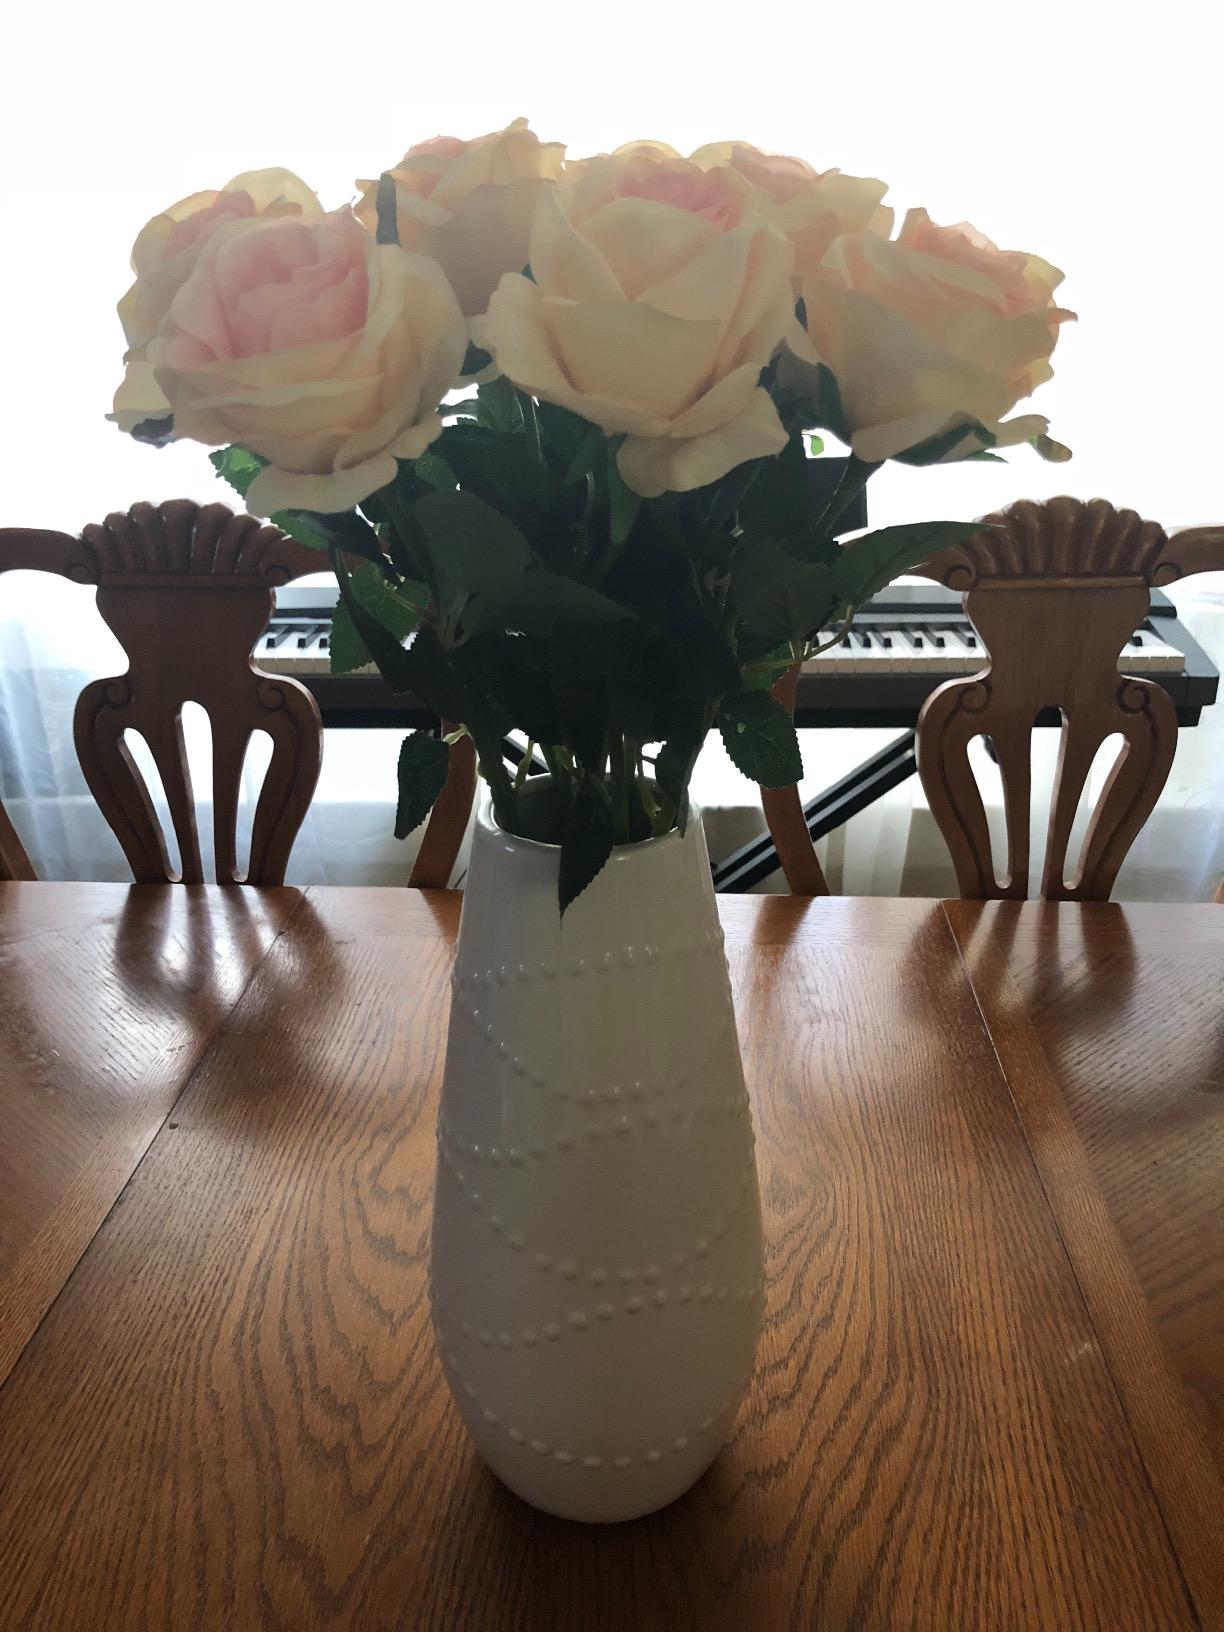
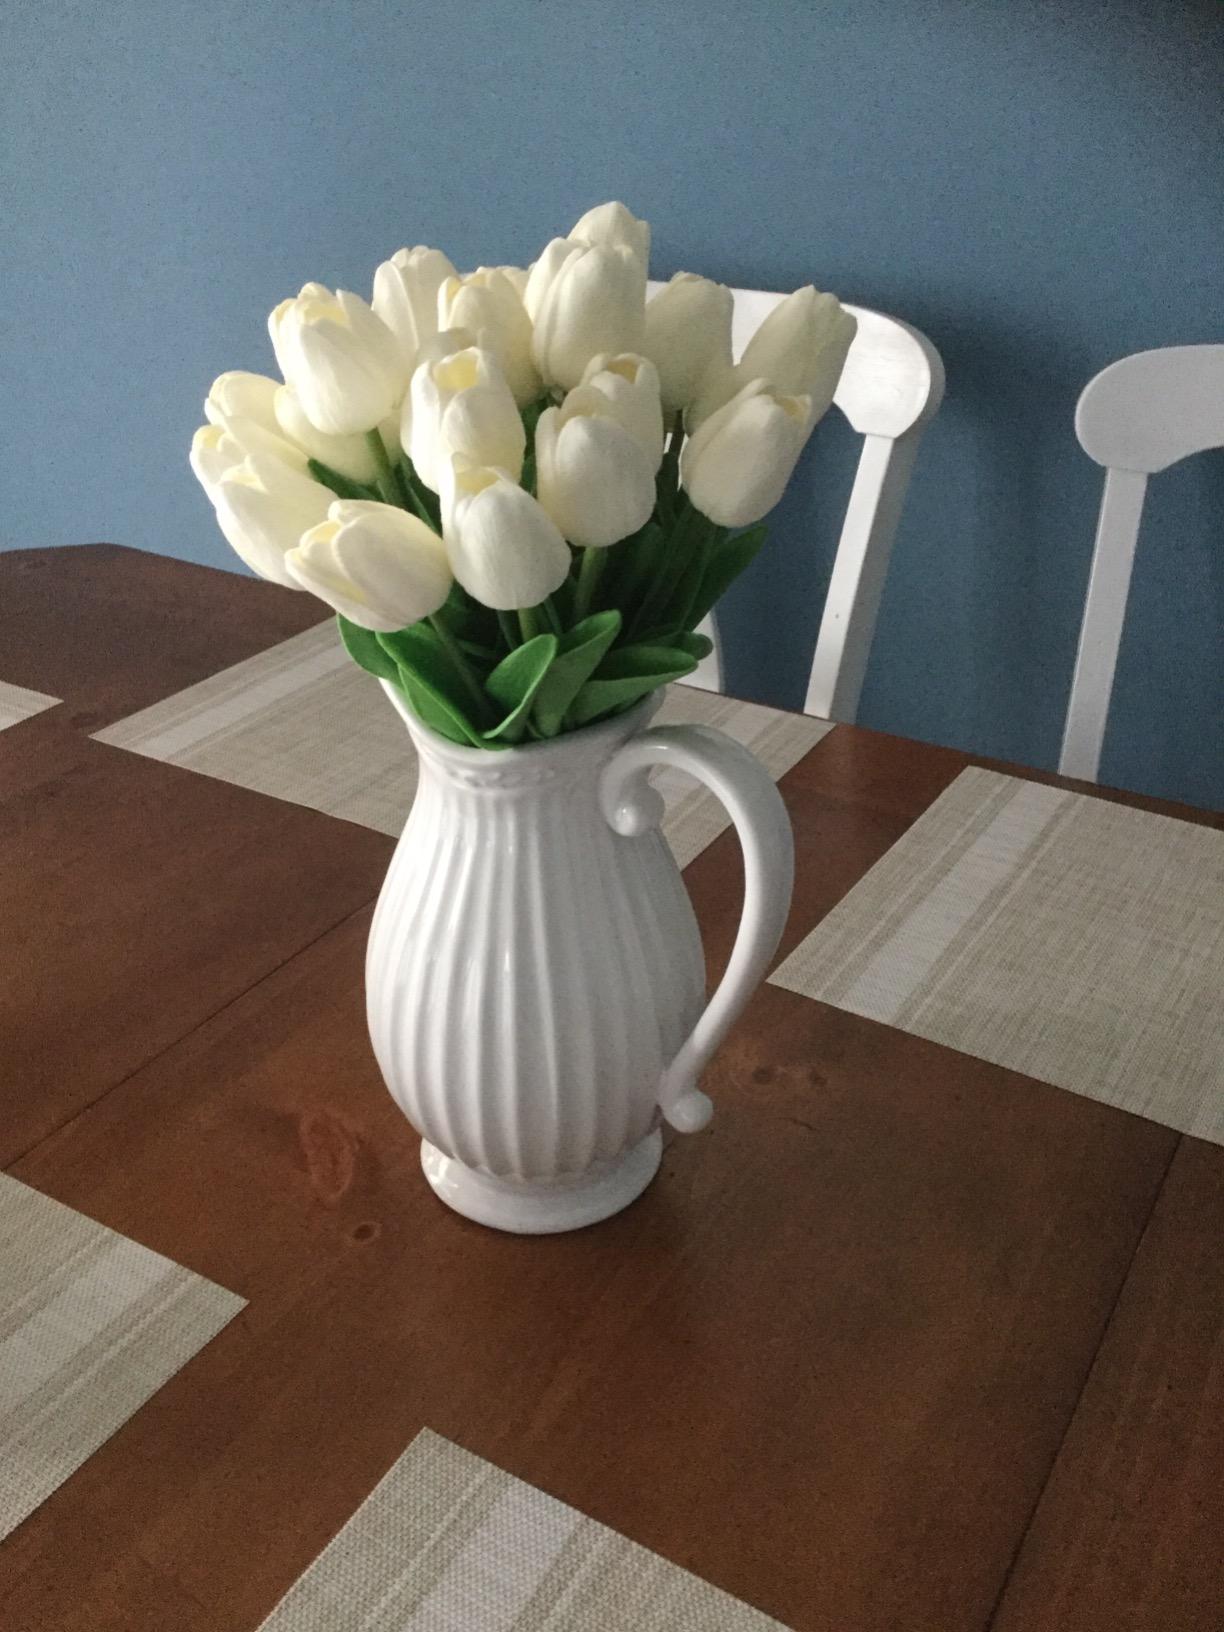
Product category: vase
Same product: no